George Floyd protests in Minneapolis–Saint Paul

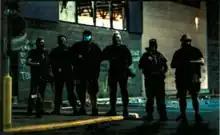
FBI photo of Boogaloo adherents in Minneapolis, May 28, 2020

Frey made an emotional plea just before midnight on May 27, saying, "Please, please, Minneapolis. We cannot let tragedy beget more tragedy. The activity around Lake and Hiawatha is now unsafe. Please, help us keep the peace. ..."